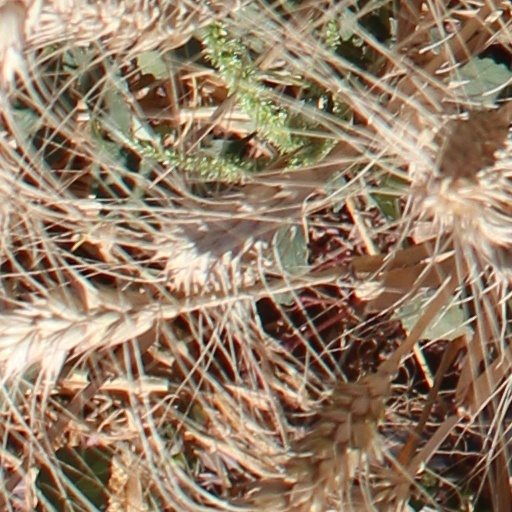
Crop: wheat